V8 (drink)

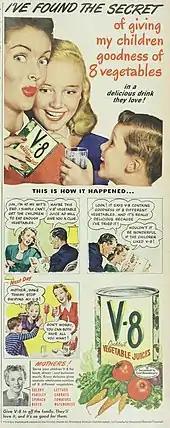
1947 ad for the product, from the "Ladies Home Journal"

A few cocktail drinks use V8, most famously the "bloody eight" or "eight ball", which is a Bloody Mary with V8 instead of tomato juice. Clamato, with a taste profile more savory than V8, is also common in variations.